Guelph Mercury Tribune

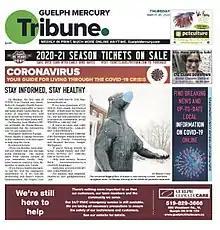
Front page of the March 26, 2020 edition

The Guelph Mercury Tribune, formerly known as the Royal Tribune and the Guelph Tribune, is a twice-weekly newspaper serving the city of Guelph, Ontario, Canada.